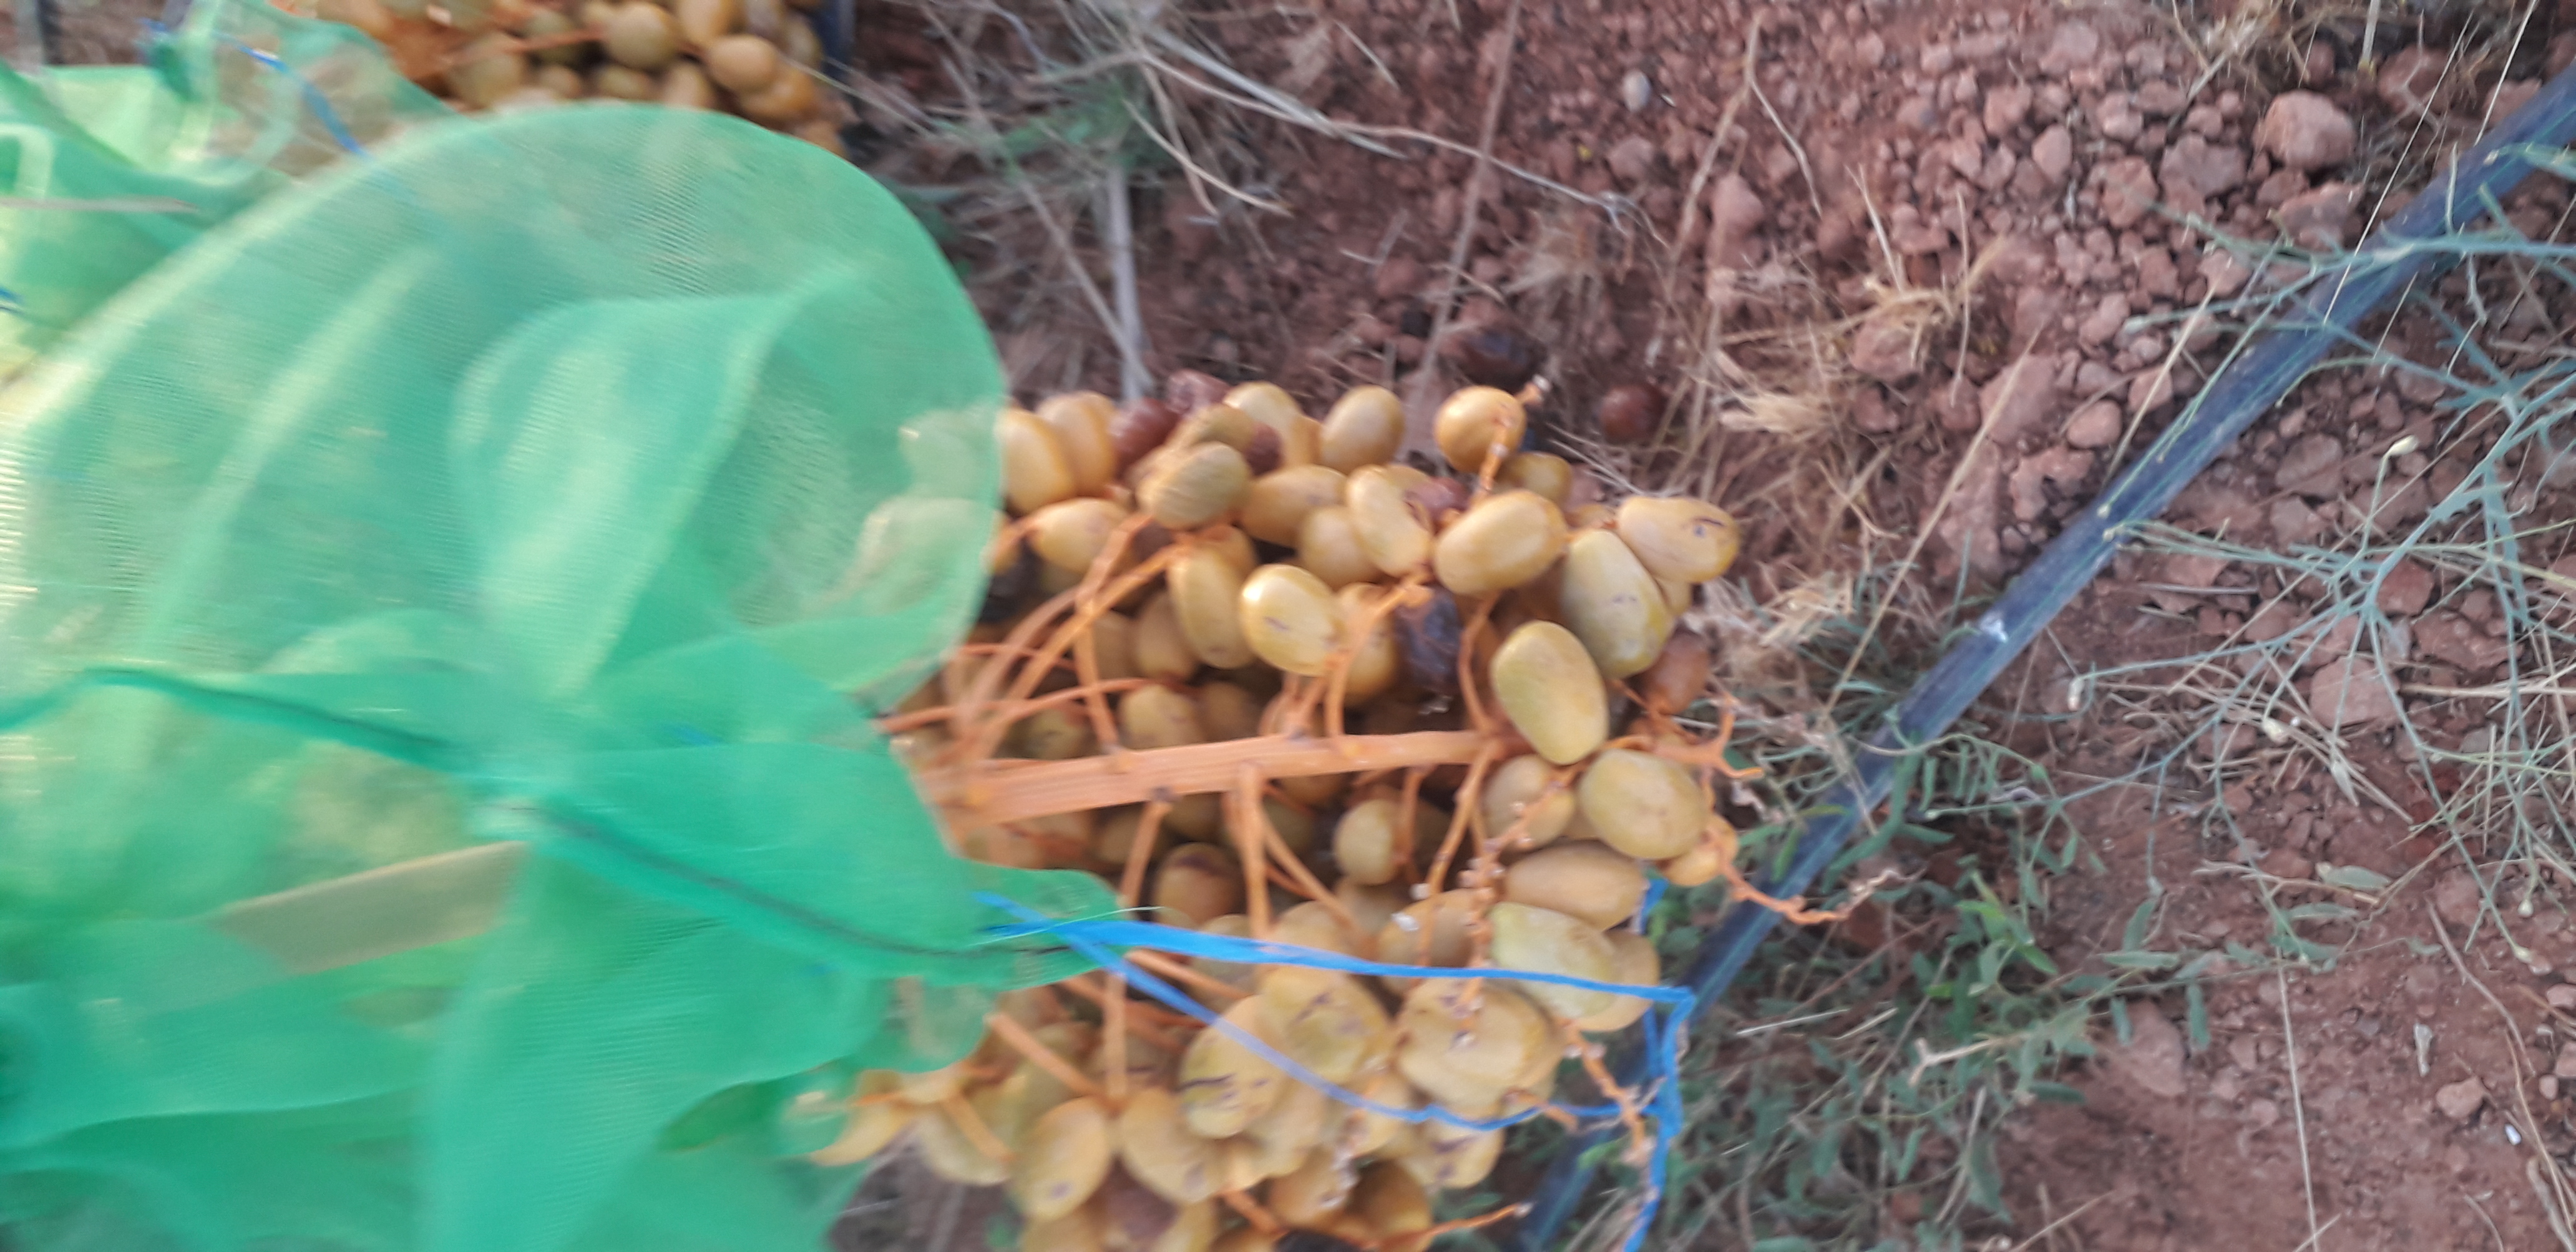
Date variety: Boufagous